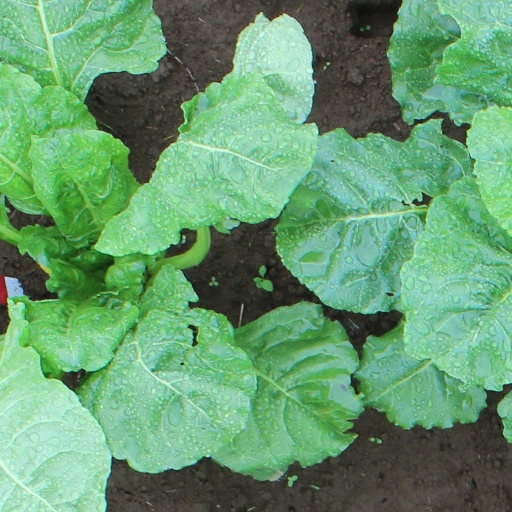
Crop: sugar beet